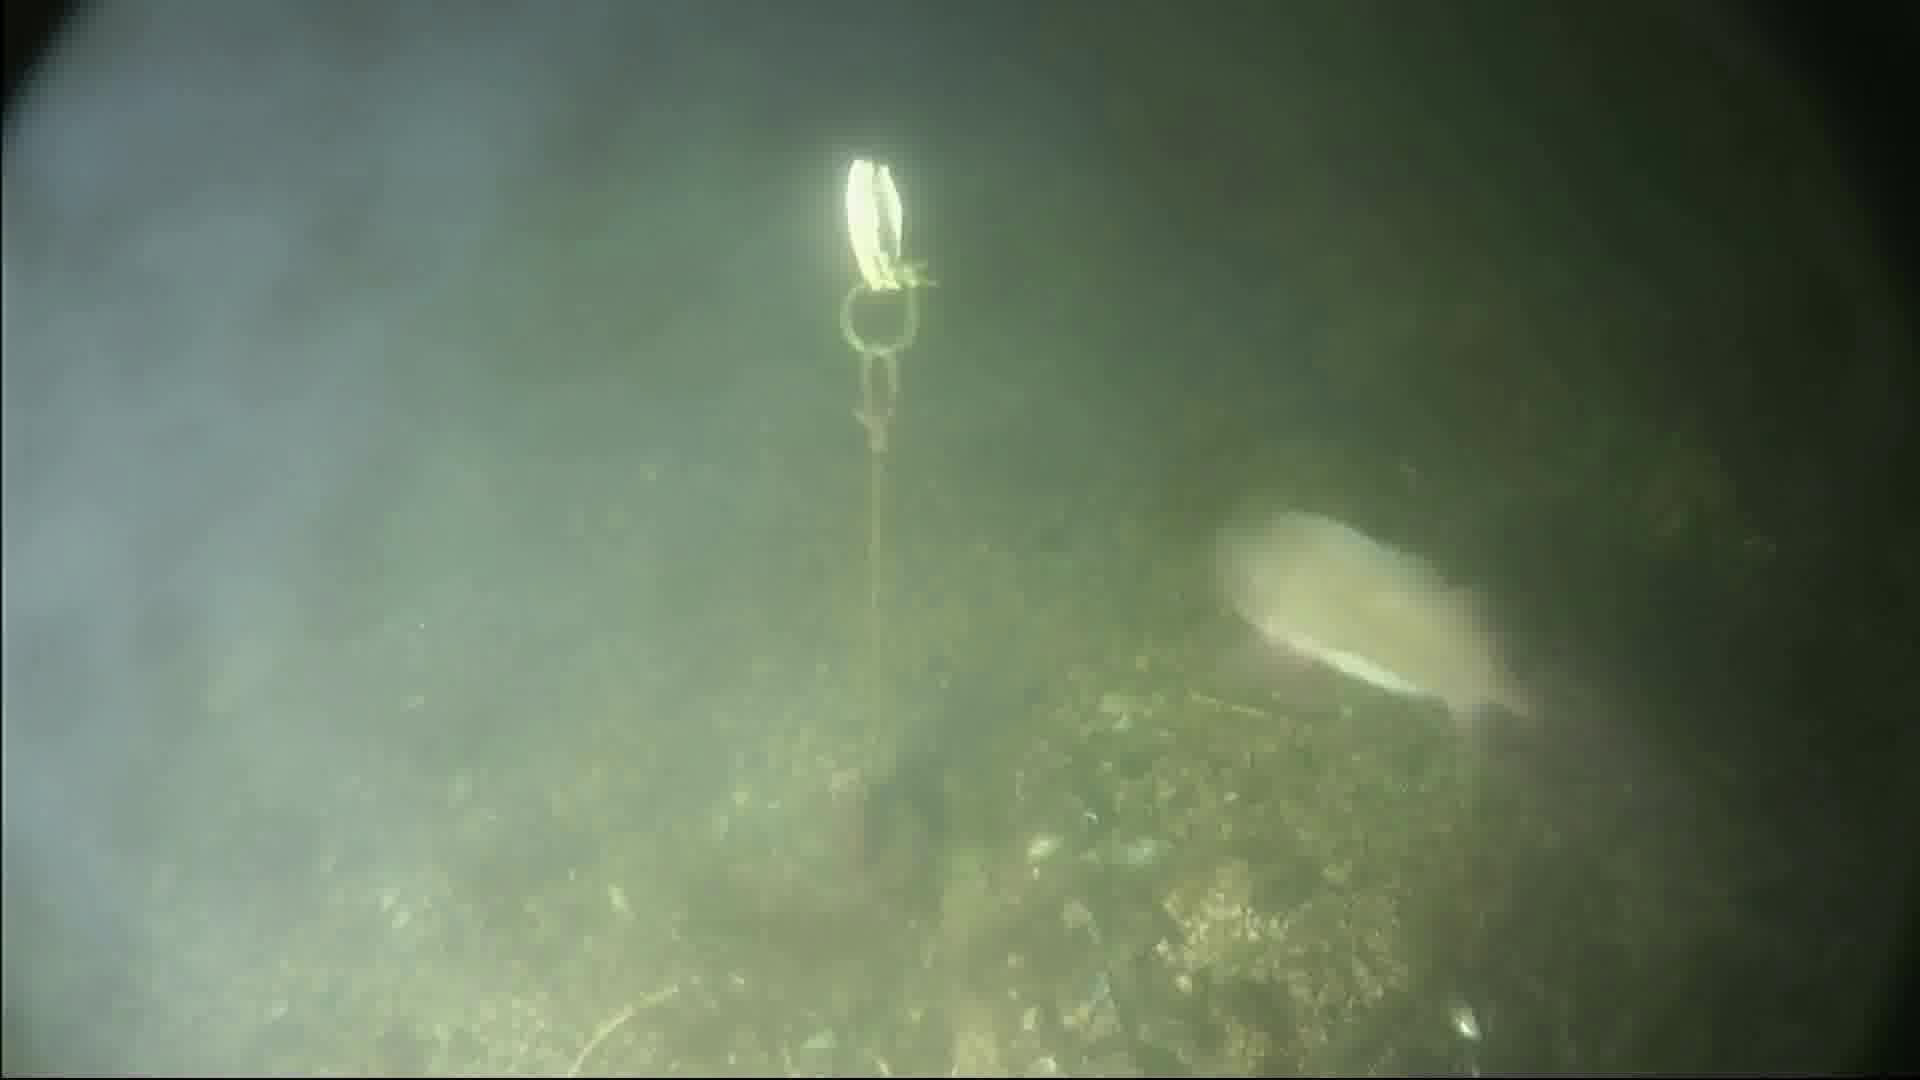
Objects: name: fish
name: crab